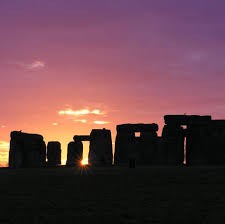
Landmark: Stonehenge